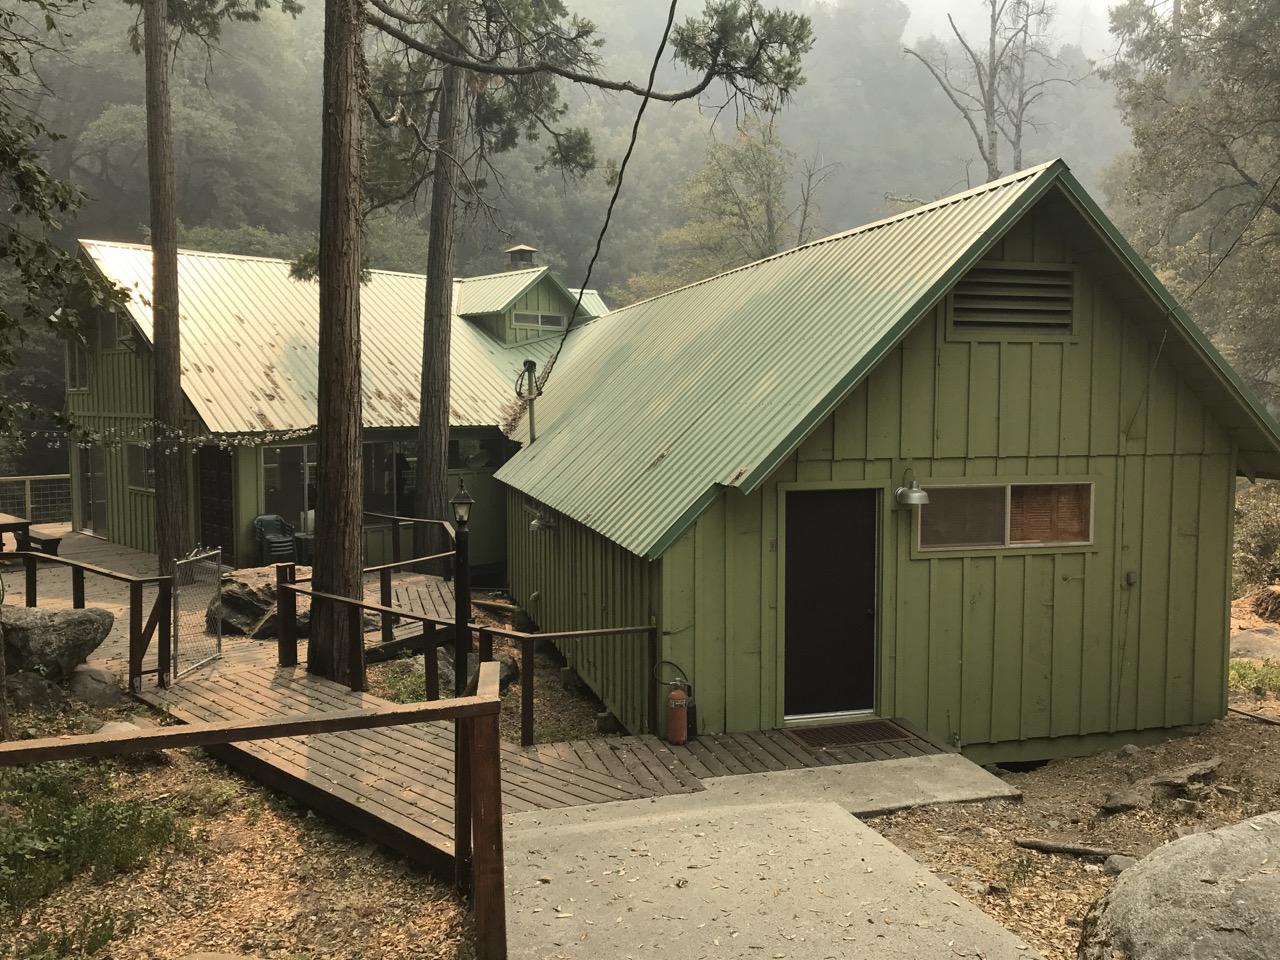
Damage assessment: no_damage